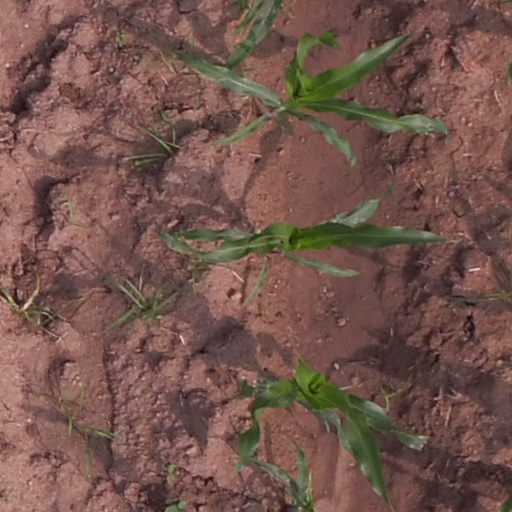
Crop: maize; corn